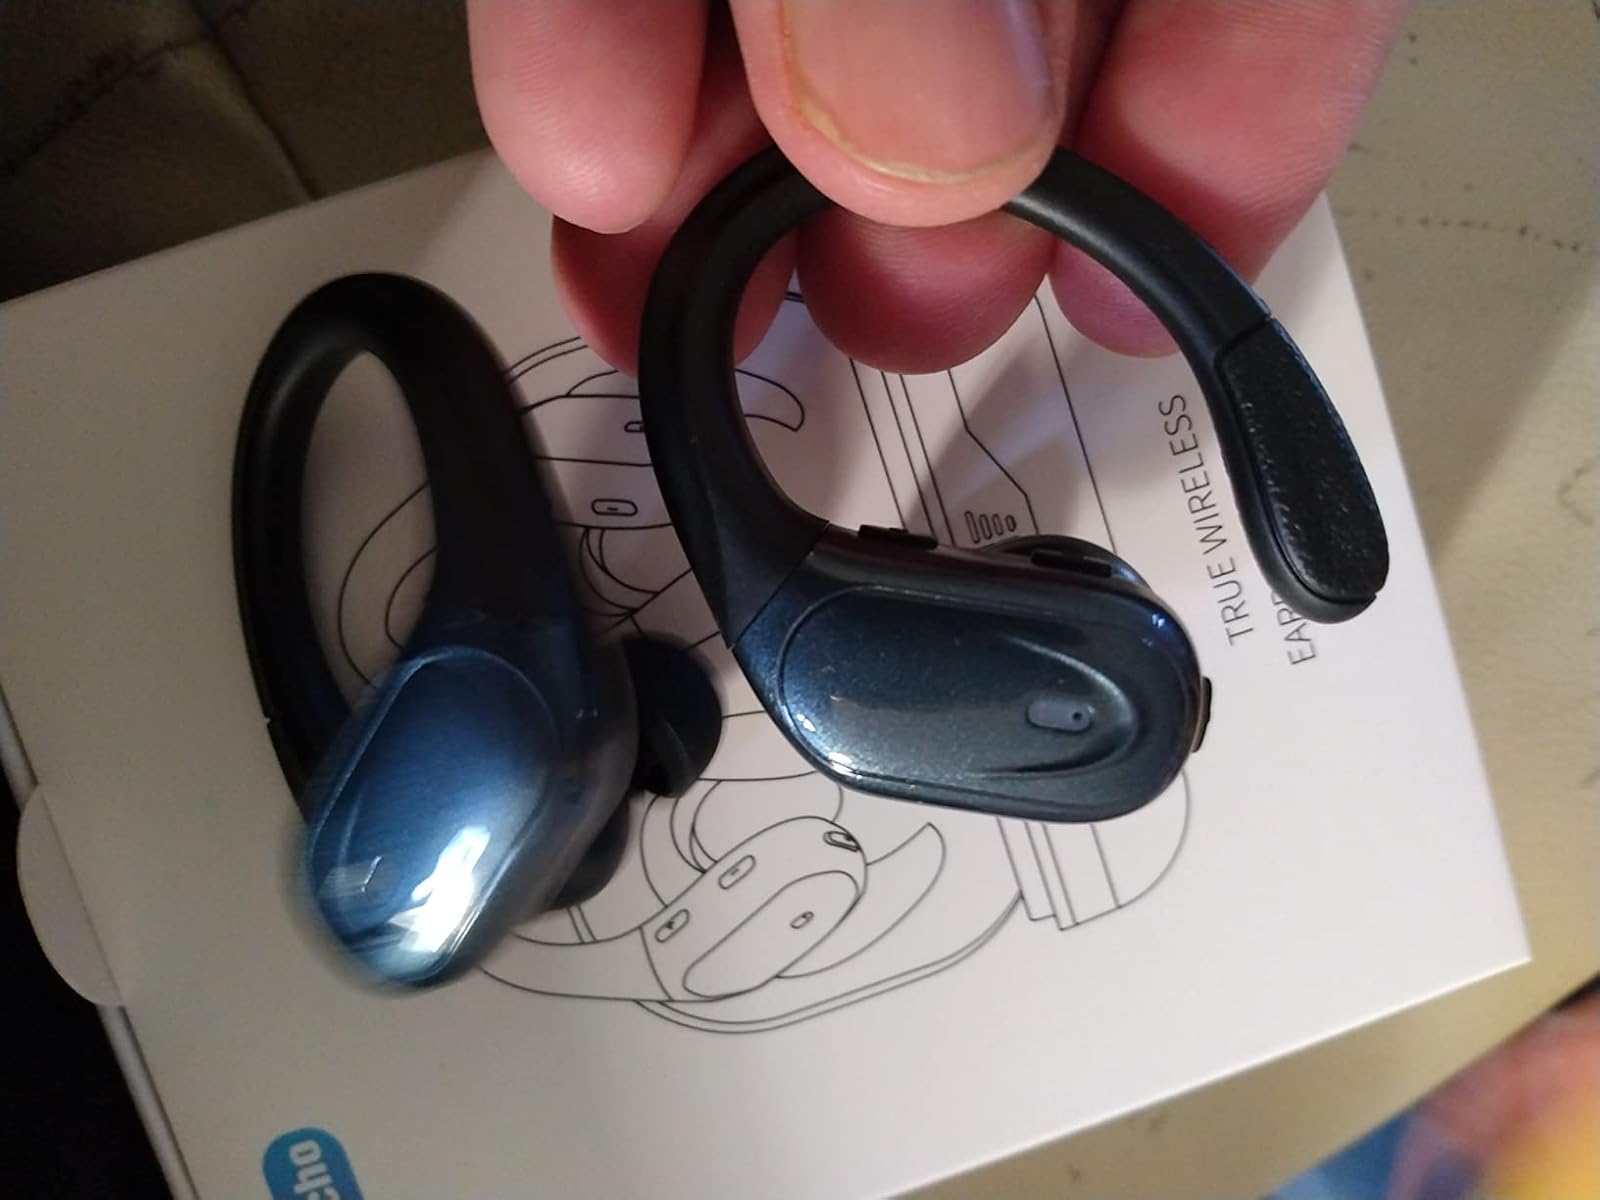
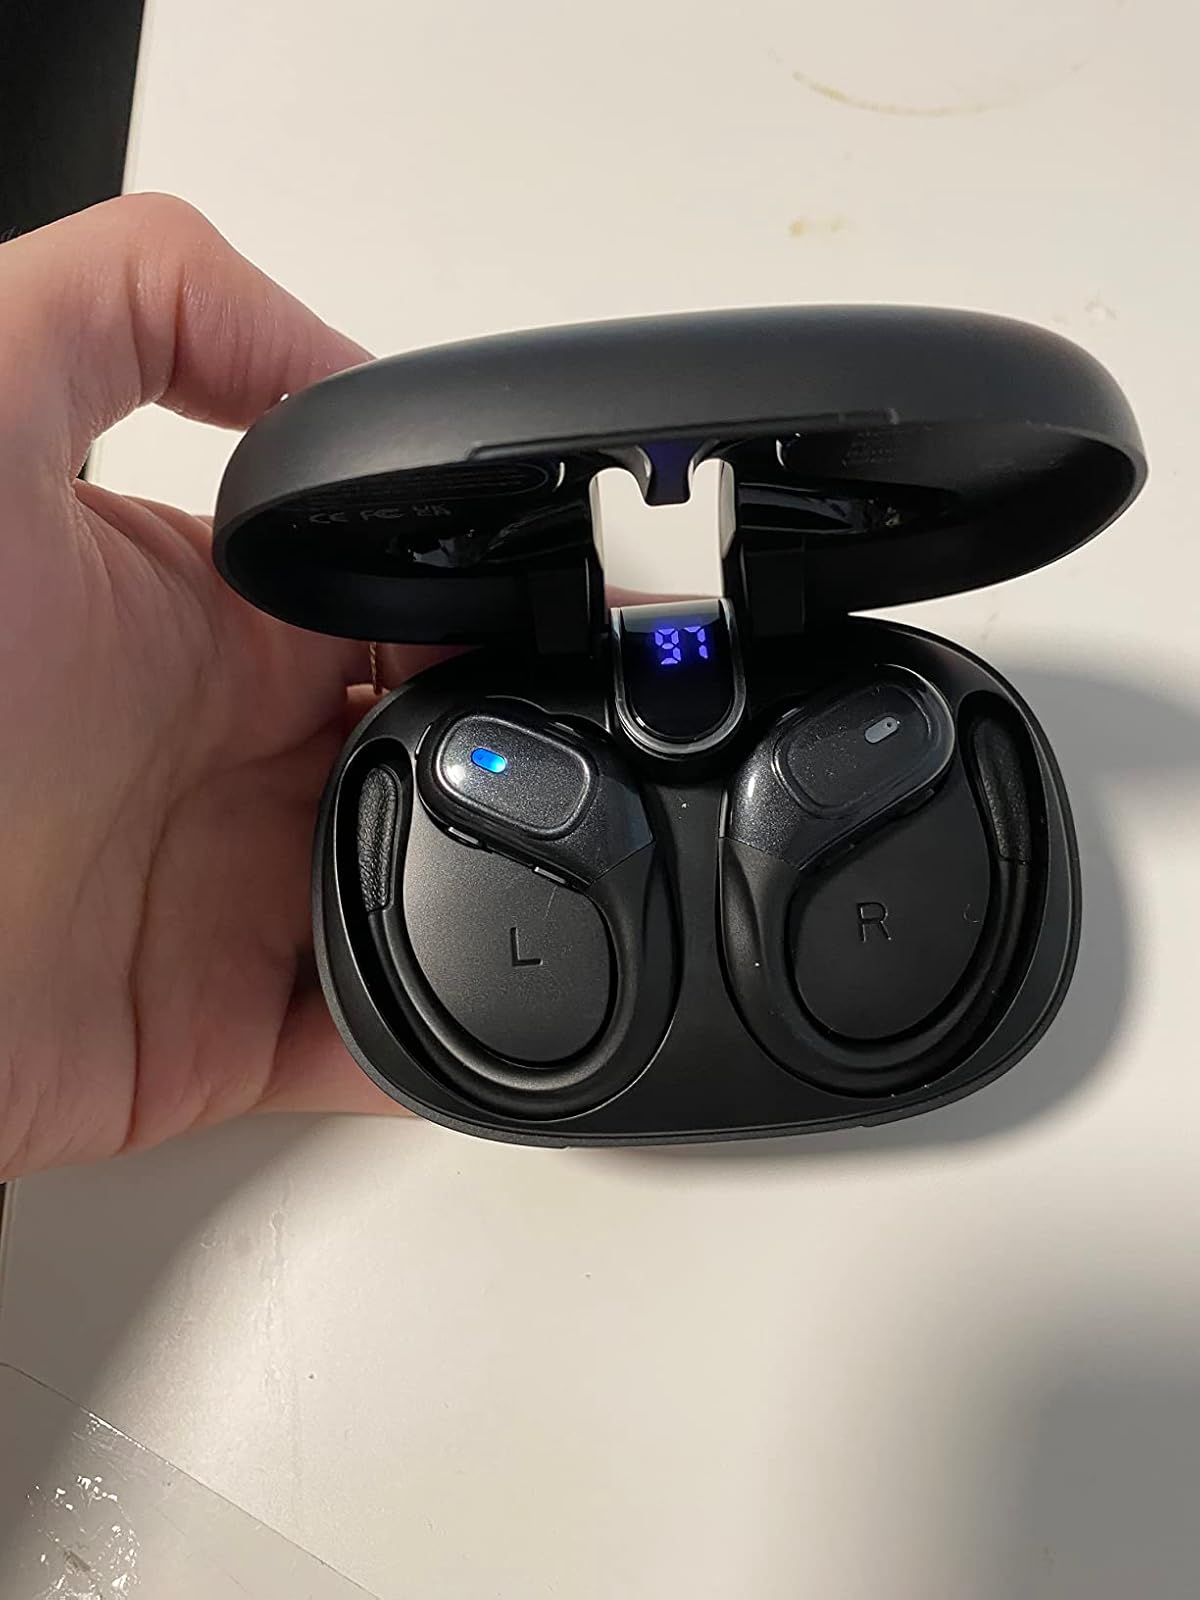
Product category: earbuds
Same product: no